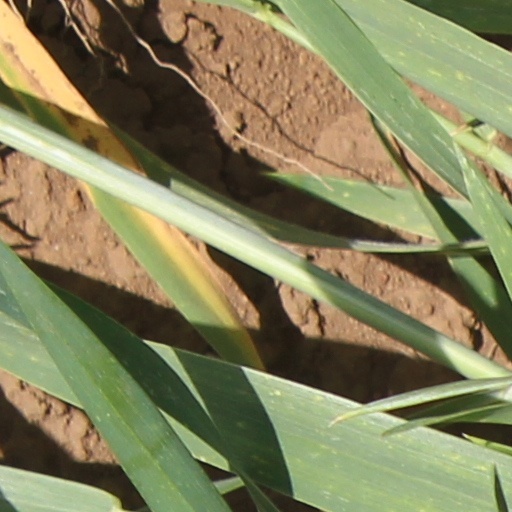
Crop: wheat